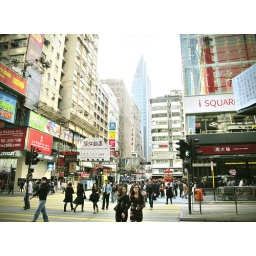
Nathan road (the blur building behind as same as Bitexco Building in VN